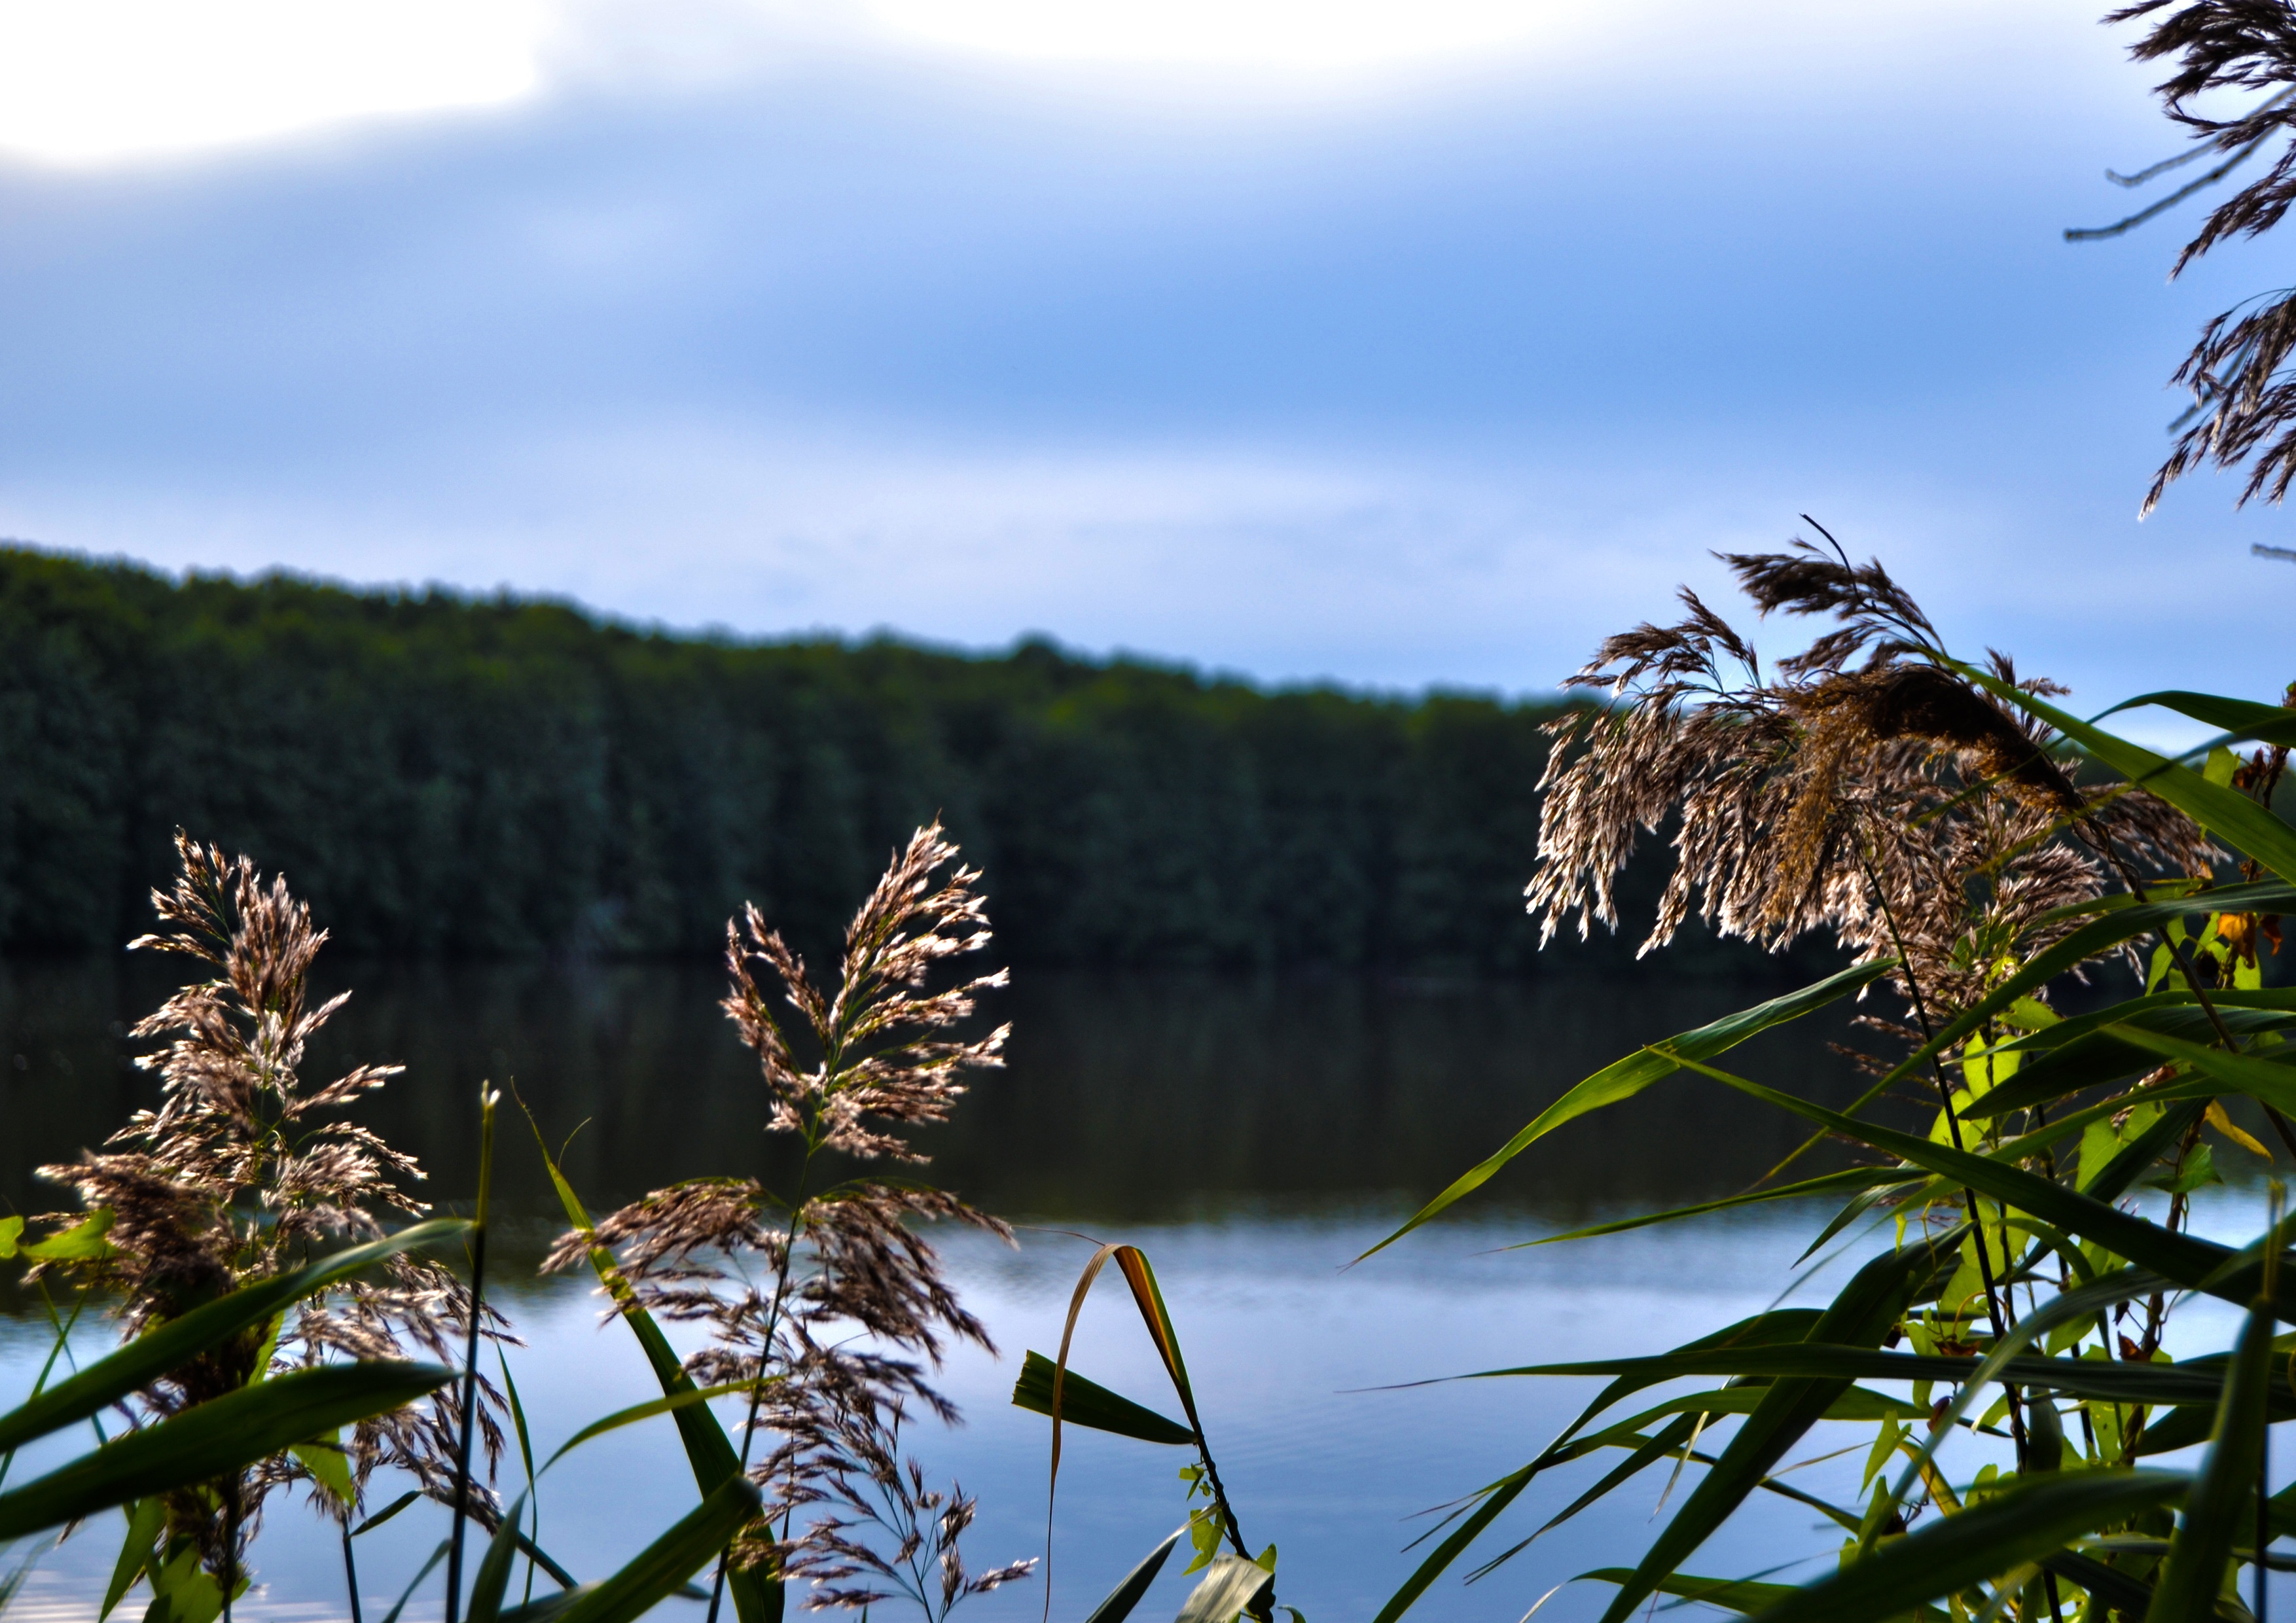
landscape, sea, coast, tree, water, nature, grass, branch, mountain, plant, sunlight, leaf, flower, lake, pond, reflection, autumn, botany, flora, surface, habitat, woody plant, arecales